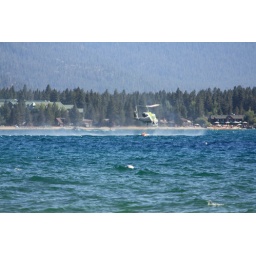
There was a fire on the mountain under the gondola. The helicopter took water from the lake and dumped it on the mountain.